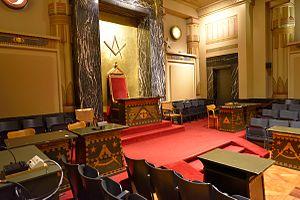
L'intérieur du temple maçonnique à Bruxelles Español: Dentro de una logia masónica en Bruselas